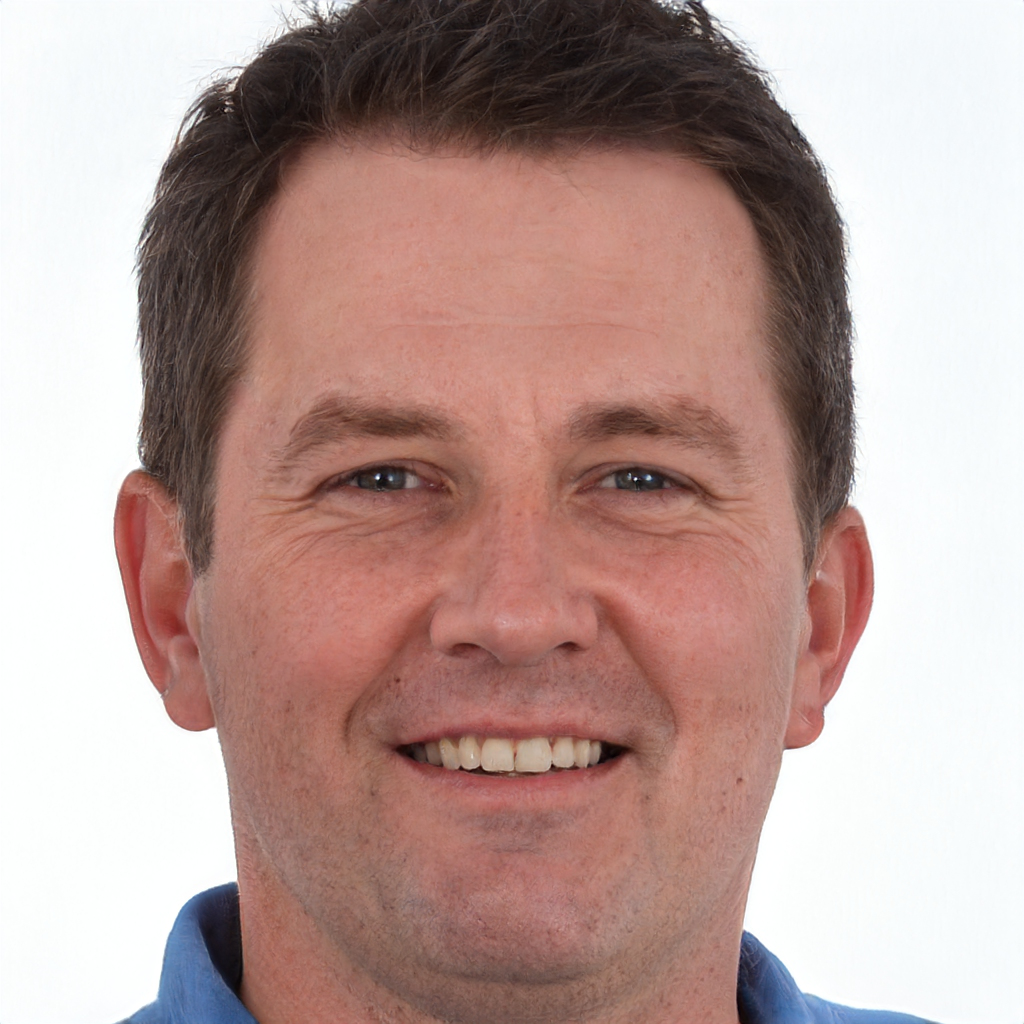
Gender: Male